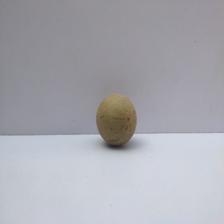
Size: Small